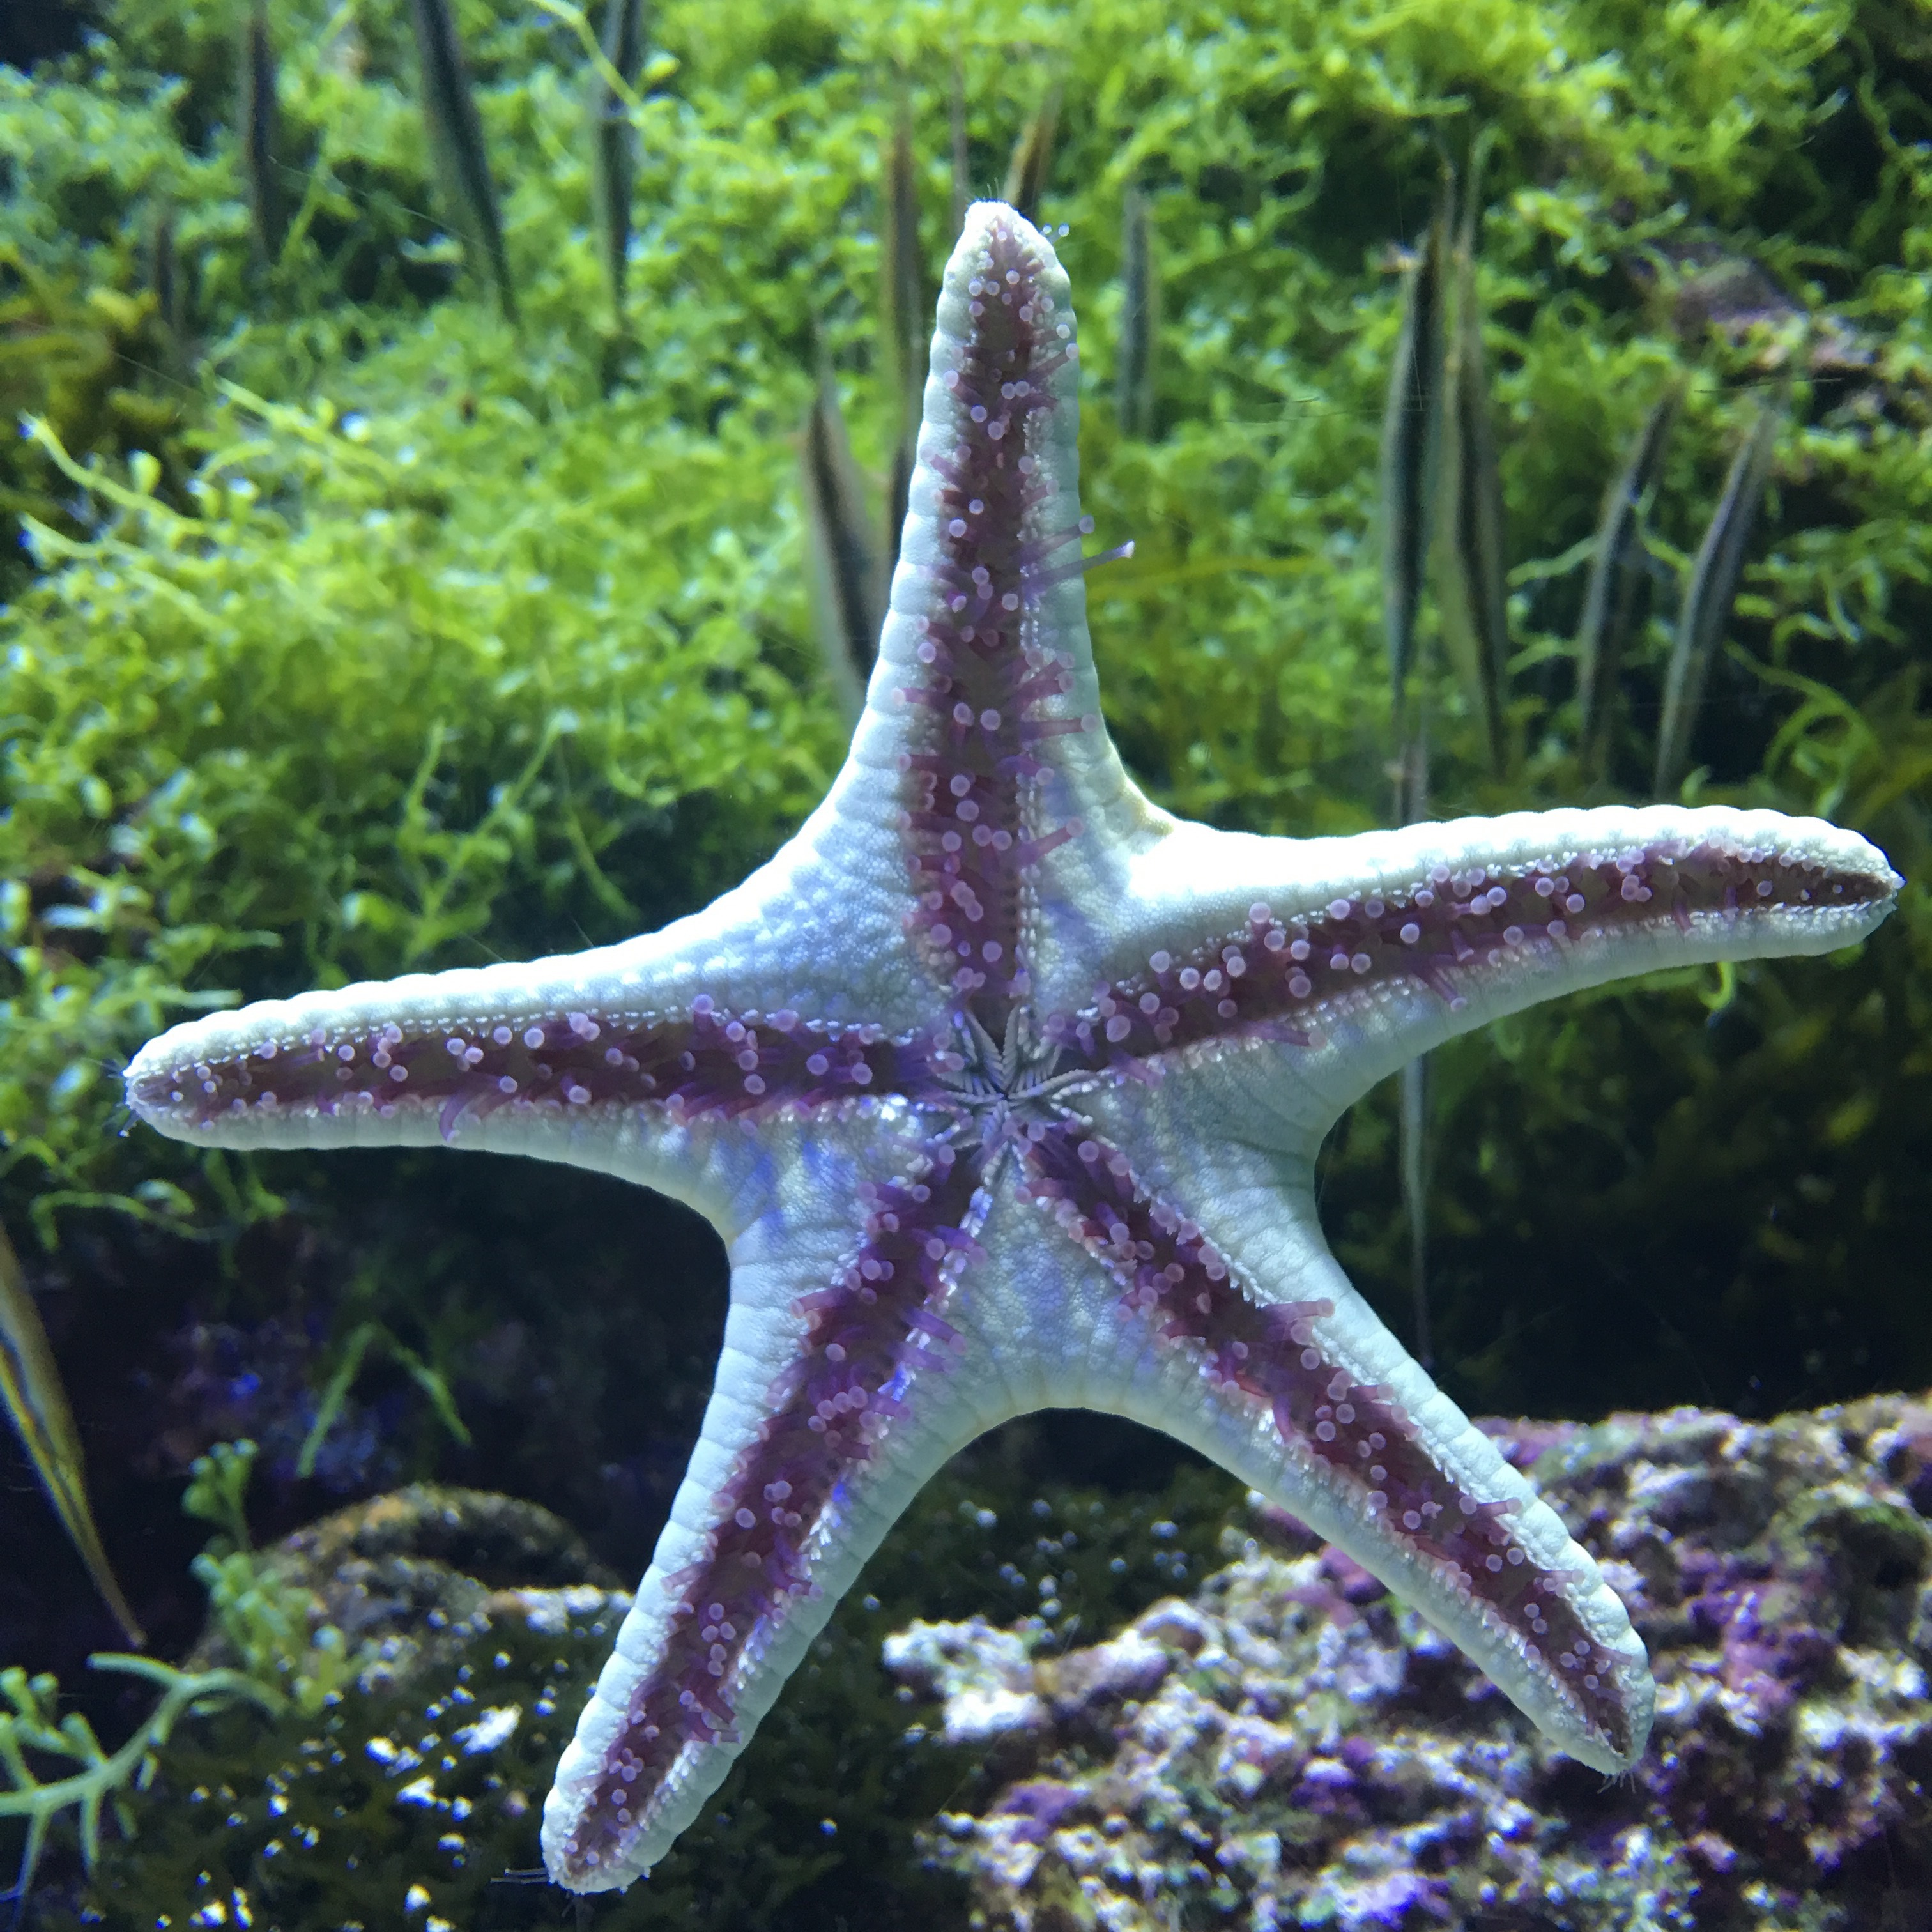
biology, fauna, starfish, invertebrate, aquarium, habitat, underwater world, echinoderm, natural environment, marine biology, marine invertebrates